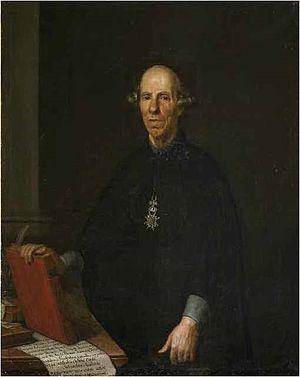
Francisco Pérez Bayer y Benicassim est un philologue orientaliste, archéologue, numismate, juriste et ecclésiastique espagnol, l’une des personnalités les plus influentes de l’Espagne de la deuxième moitié du XVIIIᵉ siècle.